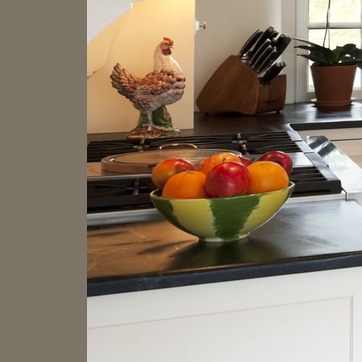
Material: food